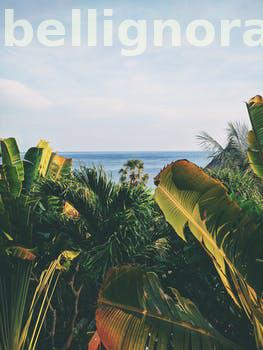
Label: Watermark